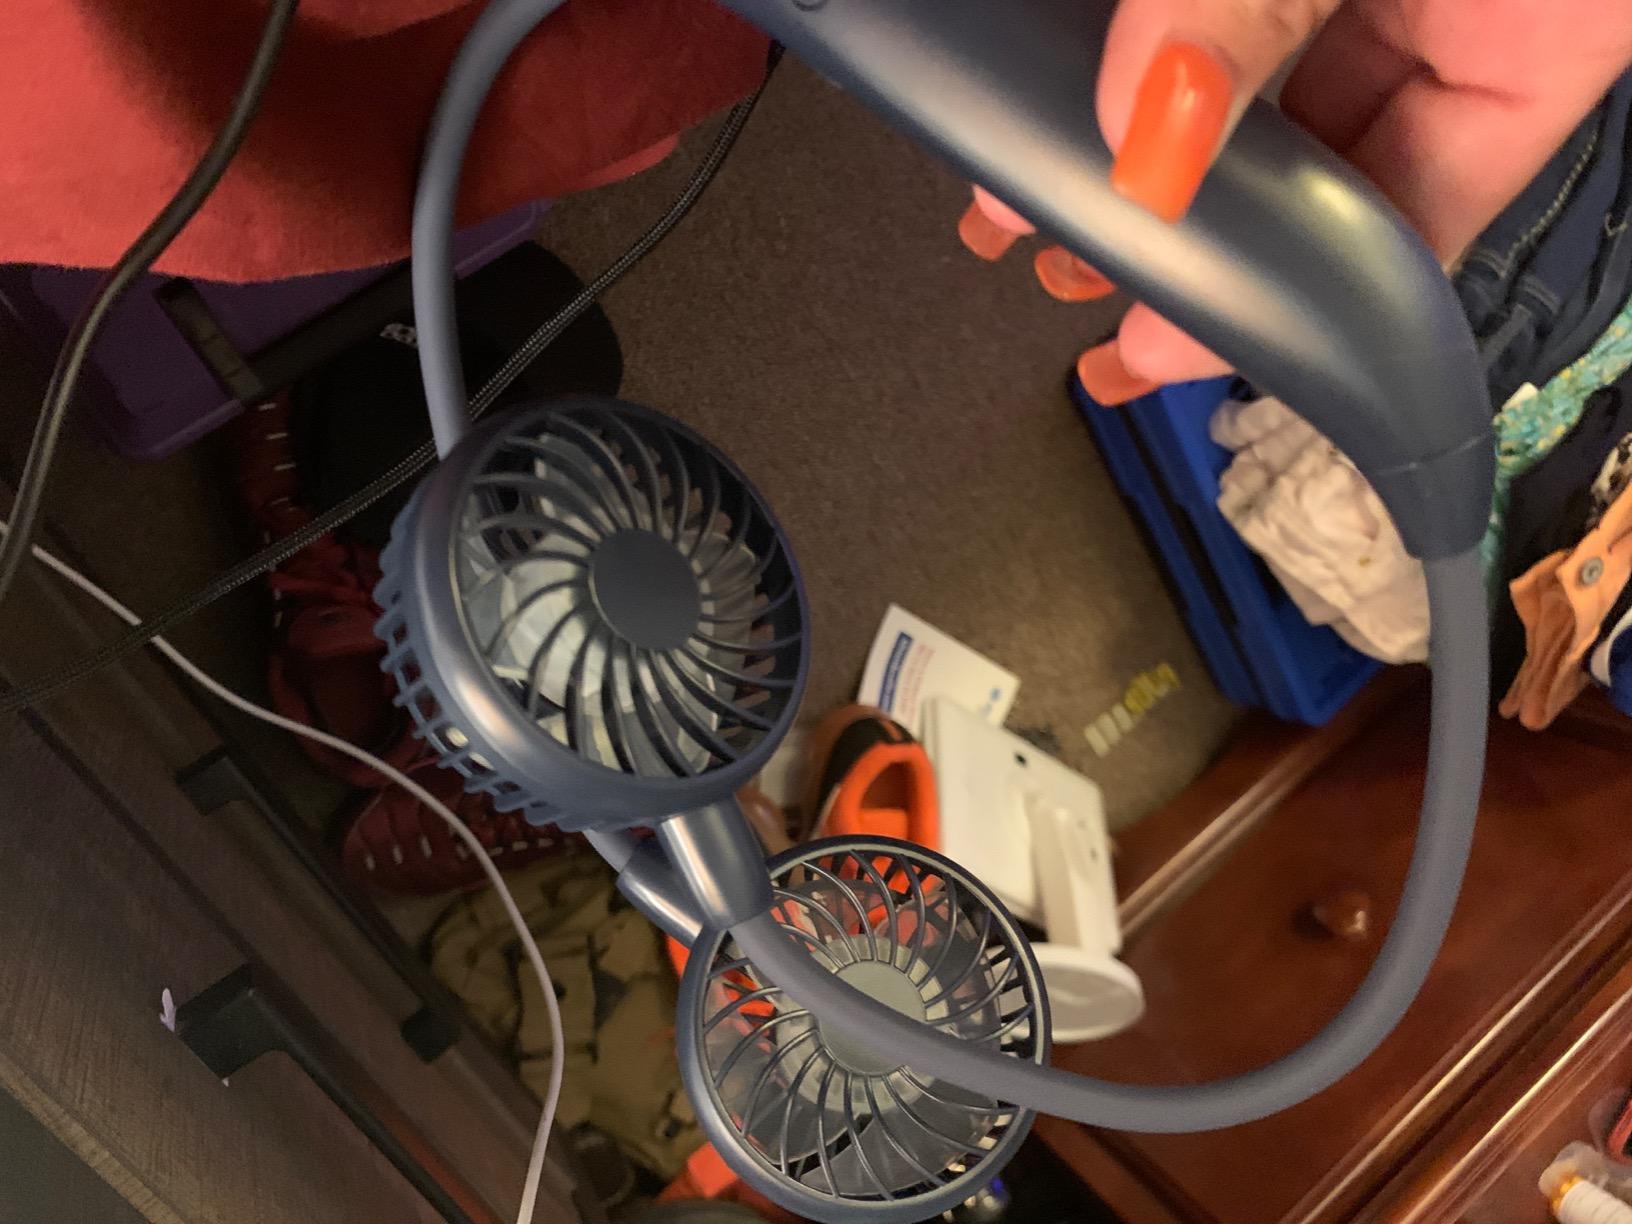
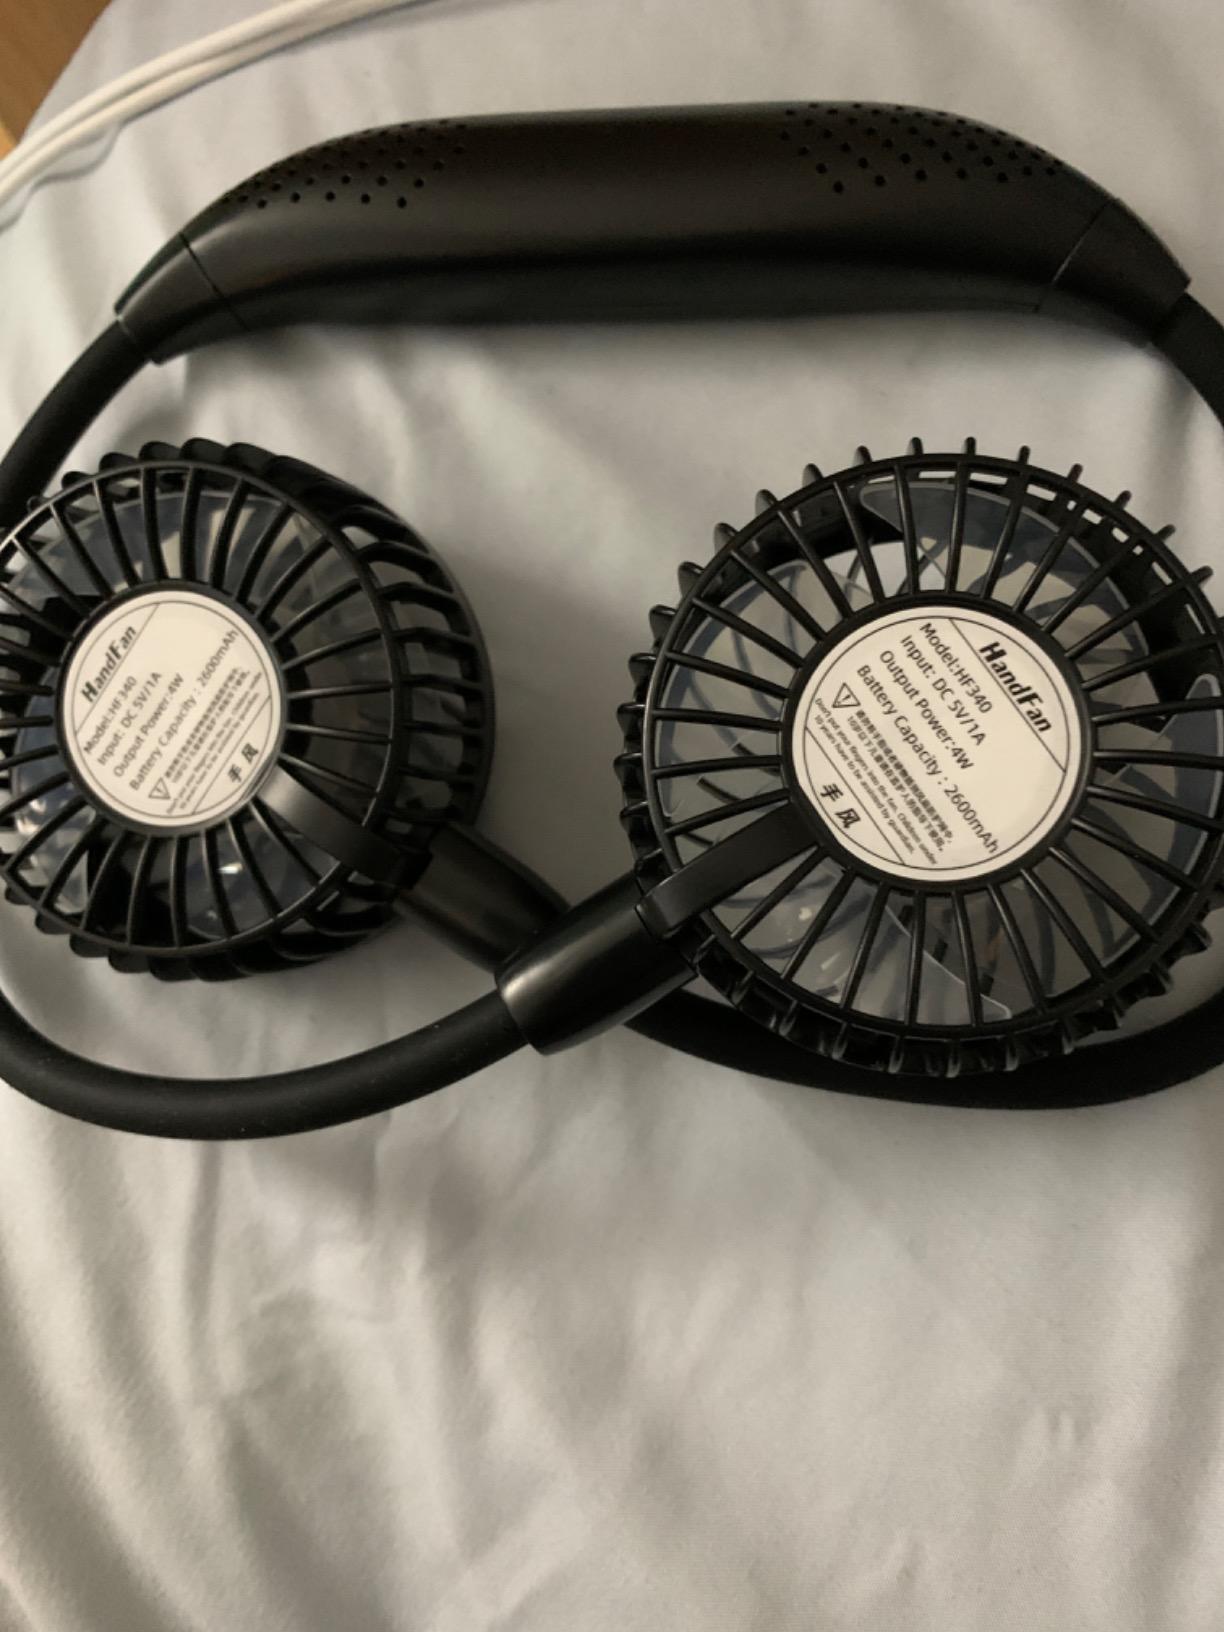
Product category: fan
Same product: no